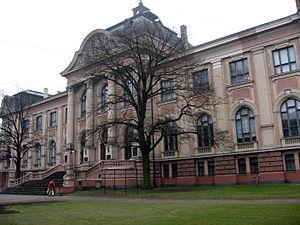
L'Esplanade est un parc public de Riga en Lettonie.
Le musée national des arts de Lettonie présente la plus riche collection d'art national de Lettonie. Il abrite plus de 52 000 œuvres d'art représentatives du développement de l'art dans la région Balte et en Lettonie du milieu du XIXᵉ siècle à nos jours. Il expose aussi des œuvres de d'art russe du XVIIᵉ au XXᵉ siècle.